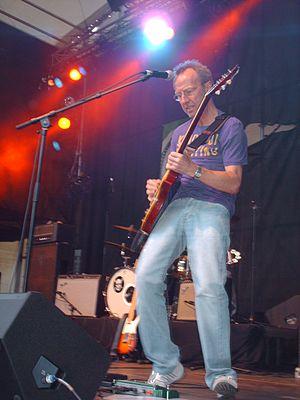
David "Clem" Clempson, né le 5 septembre 1949 à Tamworth, dans le Staffordshire au Royaume-Uni, est un guitariste britannique, connut pour avoir joué avec Coloseum et Humble Pie.